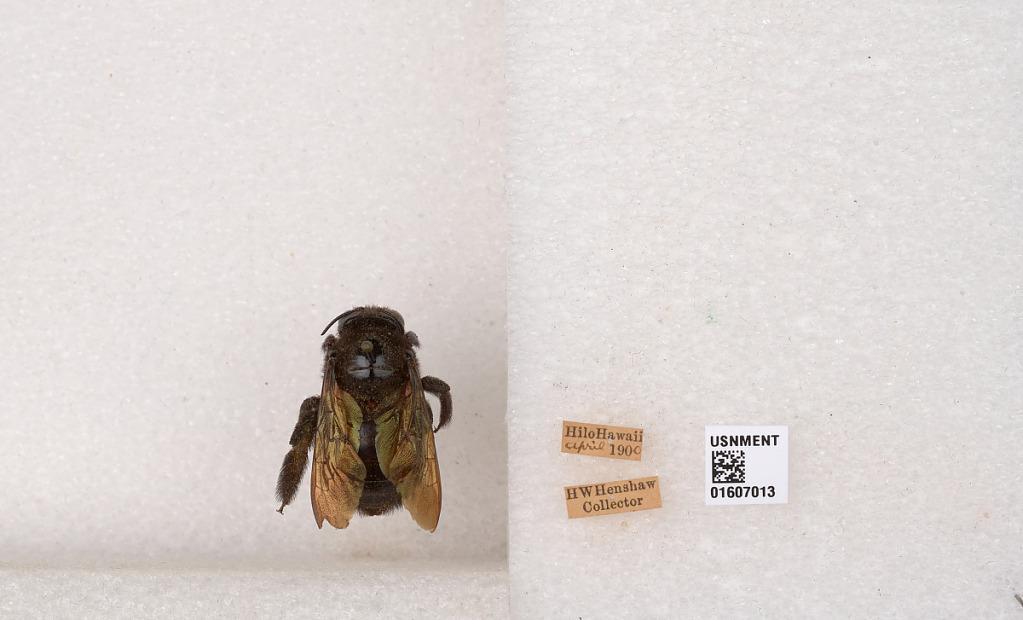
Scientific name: Xylocopa (Neoxylocopa) sonorina Smith
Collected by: H. Henshaw
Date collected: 1900-4-1
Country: United States
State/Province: Hawaii
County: Hawaii
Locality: Hilo
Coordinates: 19.7225, -155.087